Obelisk

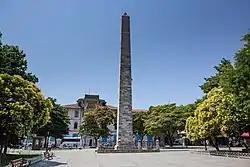
The Walled Obelisk in Istanbul, Turkey

The Ancient Romans populated their city with 8 large and 42 small Egyptian obelisks. More have been re-erected elsewhere, and the best-known examples outside Rome are the pair of Cleopatra's Needles in London, England, and New York City, US, and the over- Luxor Obelisk at the Place de la Concorde in Paris, France.